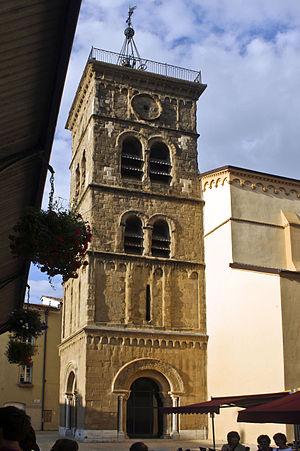
Église Saint-Jean-Baptiste, Valence, Drôme, France. Clocher néo-roman (XIXe s.)
Venant, ou Venance de Viviers, est un saint de l’Église catholique et orthodoxe, évêque de Viviers au VIᵉ siècle. Il serait mort vers 544.
L'église Saint-Jean-Baptiste est une église catholique située sur la place Saint-Jean, dans la vieille ville de Valence, dans le département de la Drôme. Elle est perchée au point le plus haut de la ville, signe de son ancienneté, et serait l'un des tout premiers lieux de culte chrétien dans une Valence alors naissante. Des documents évoquent le déroulement de différents conciles en son sein, notamment ceux de 374 et de 855. L'église fut réellement mentionnée pour la première fois dans l'inventaire du chapitre de Valence, en 1189. Cependant tout laisse croire que l'édifice fut construit bien avant, sans néanmoins pouvoir l'attester au moyen de dates. Il est traditionnellement retenu que celui-ci vit le jour durant le Haut Moyen Âge.
Le Vieux Valence est le quartier le plus ancien de la ville de Valence, préfecture du département de la Drôme. D'une façon générale on peut dire que le Vieux Valence est un vaste secteur qui se compose de deux sous-quartiers : Basse ville et Saint-Jean. On y trouve de nombreux édifices inscrits sur la liste des monuments historiques. C'est un quartier vivant composé de rues piétonnes avec des commerces, des boutiques et des restaurants, ainsi que de plusieurs places, dont la place des Clercs, la place des Ormeaux, la place Saint-Jean et la place de la Pierre. Le Vieux Valence se situe à proximité du centre-ville de Valence.